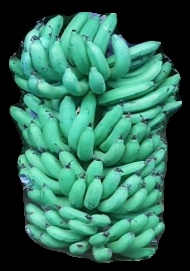
Variety: pachbale
Grade: grade1